Akiko Futaba

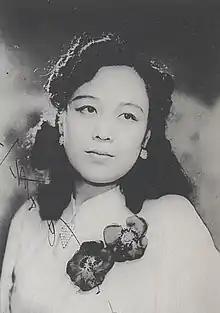
Akiko Futaba, late 1930s

was a Japanese popular music ("ryūkōka") singer. As of the end of World War II, she was one of the most popular female singers in Japan, competing with Hamako Watanabe and Noriko Awaya. In addition, she took part in the "Kōhaku Uta Gassen", one of Japan's most famous annual musical television shows, ten times.